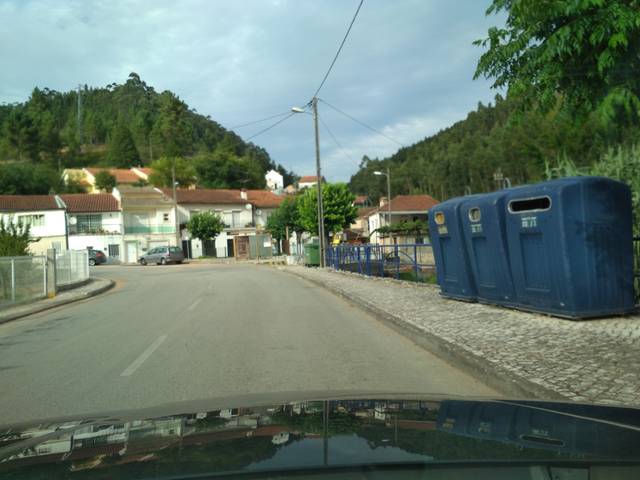
Region: Portugal
Coordinates: 40.246, -8.394